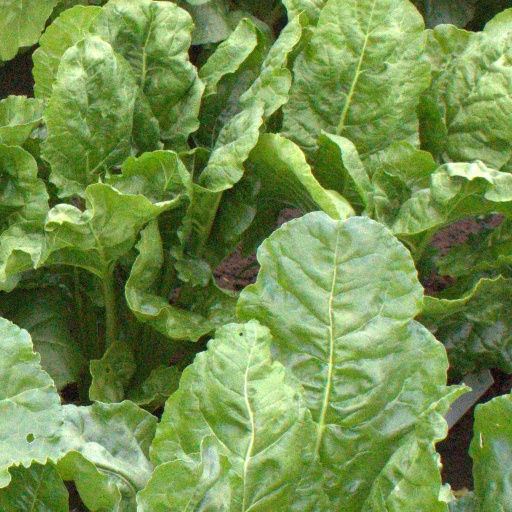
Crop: sugar beet